Bewegung Nurr

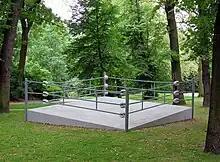
"9841- Temporary memorial für Johann Rukeli Trollmann" in Berlin-Kreuzberg, 2010

In 2010 and 2011, Bewegung Nurr erected a temporary memorial to the Sinto German boxing champion Johann Wilhelm Trollmann. Trollmann won the German light-heavyweight title in 1933, but was stripped of his victory by the Nazis, sterilized, arrested by the Gestapo, and finally murdered in Neuengamme concentration camp. The memorial erected by Bewegung Nurr, titled "9841", was first displayed on June 9, 2010 in Viktoriapark, Berlin—the anniversary of the day in 1933 when Trollmann won his light-heavyweight boxing title. The memorial was displayed again in Hannover in 2011 on the Ballhofplatz.